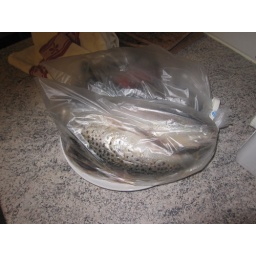
OH HEY, two bags of fish in the kitchen!